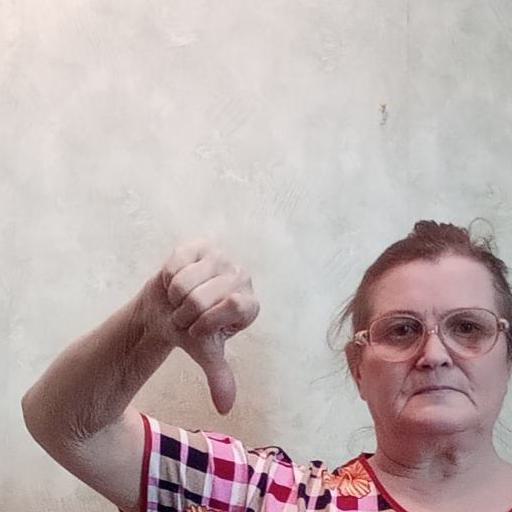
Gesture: dislike